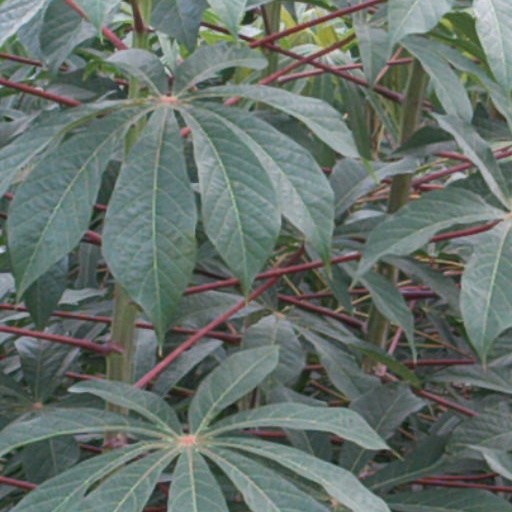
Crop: cassava